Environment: real
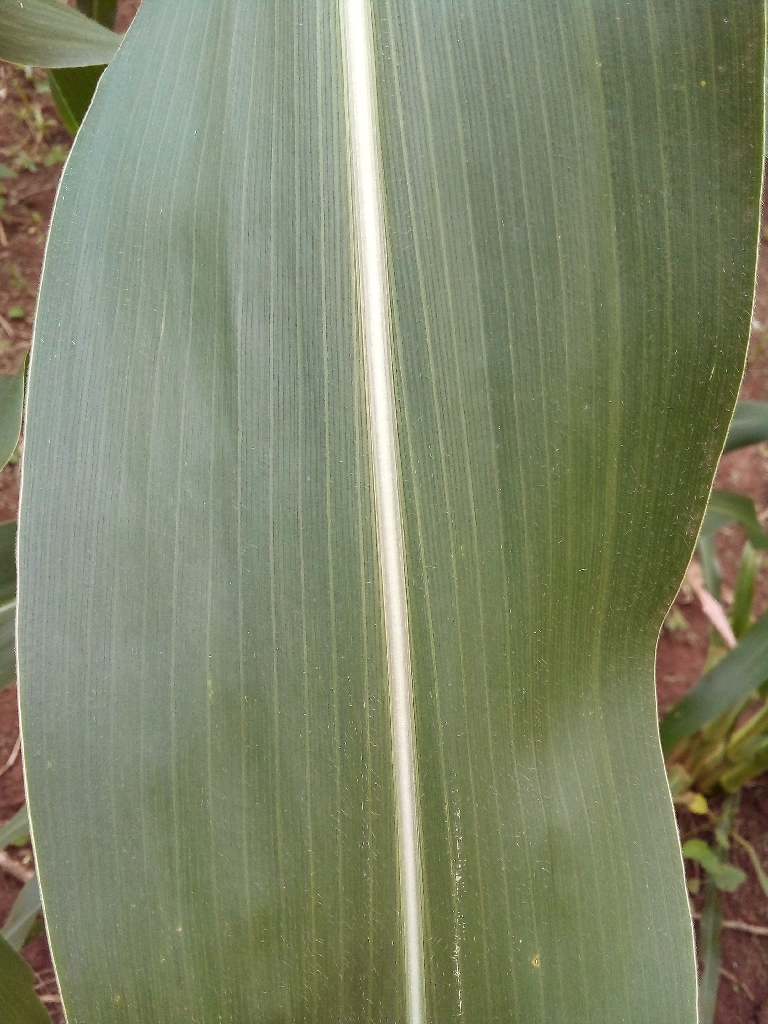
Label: healthy